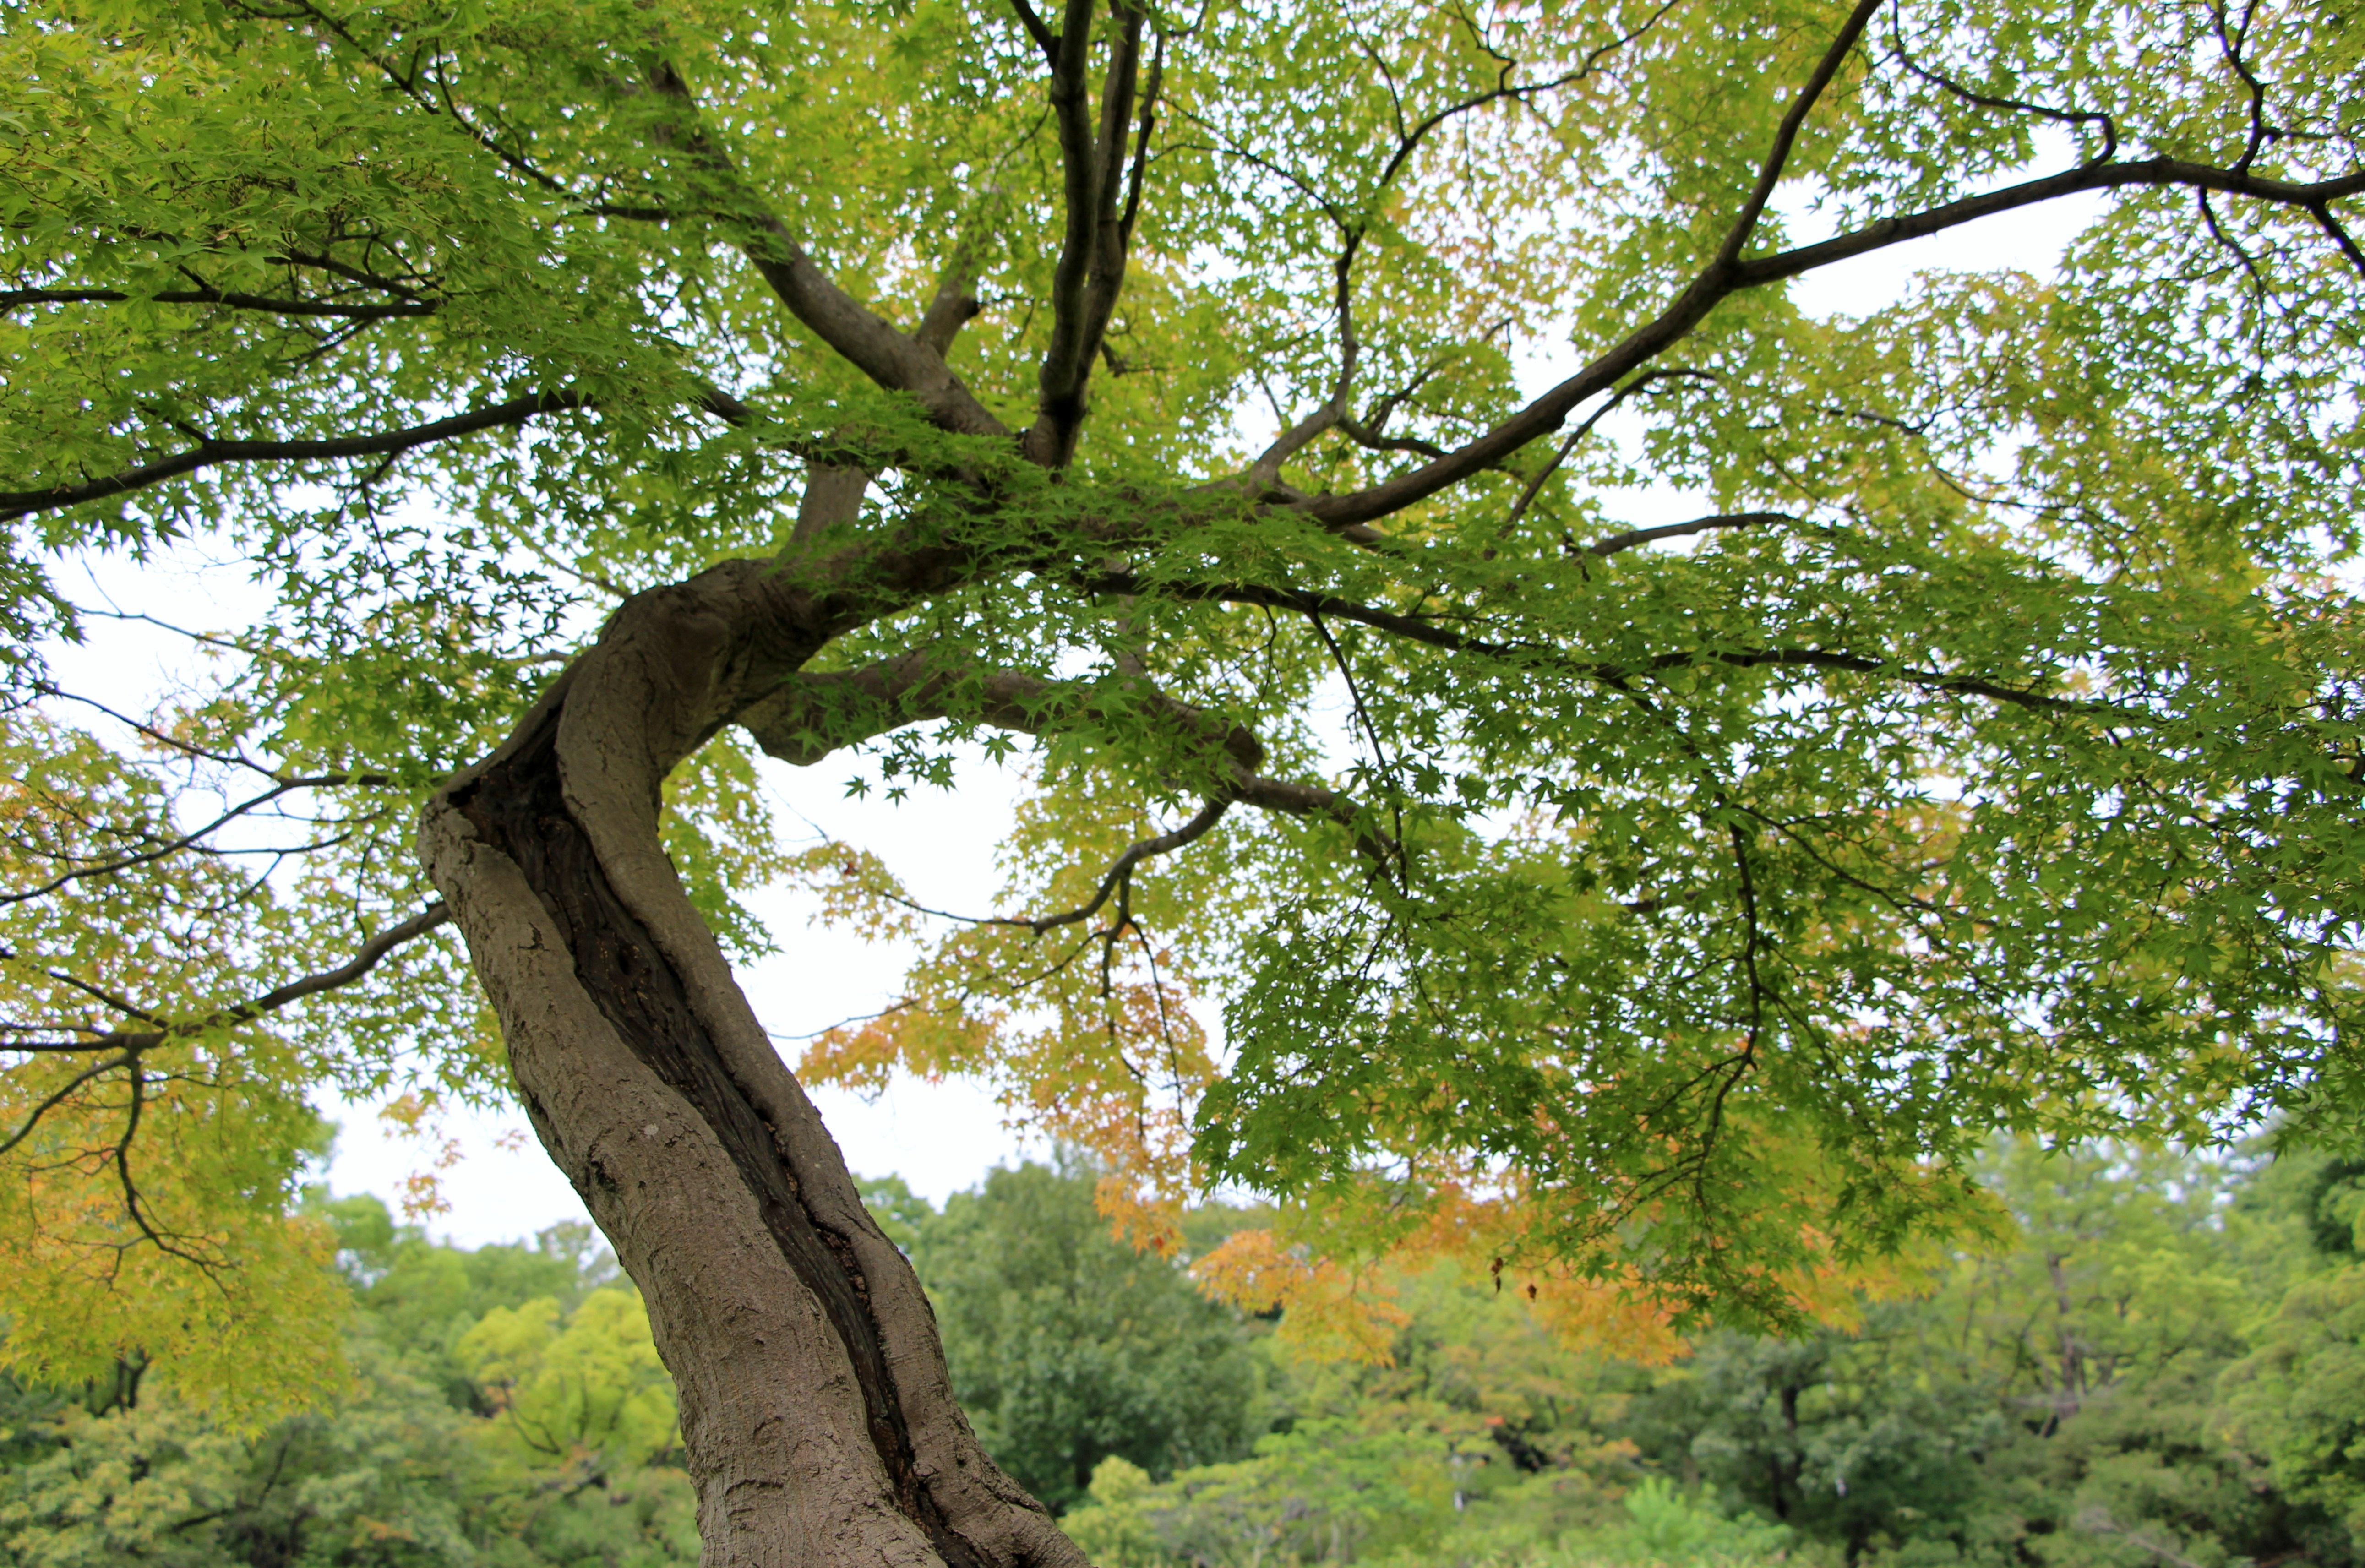
tree, nature, forest, branch, plant, leaf, flower, trunk, autumn, botany, life, leaves, twigs, woods, deciduous, oak, grove, woodland, tree bark, fall colors, ecosystem, flowering plant, maidenhair tree, biome, old growth forest, woody plant, temperate broadleaf and mixed forest, land plant, plane tree family